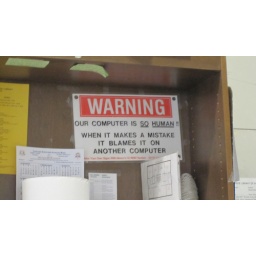
Entertaining sign behind the returns and library card service desk in the Philbrick Popular Library.